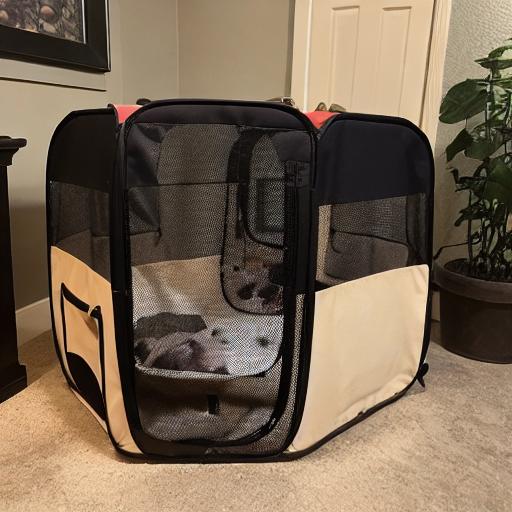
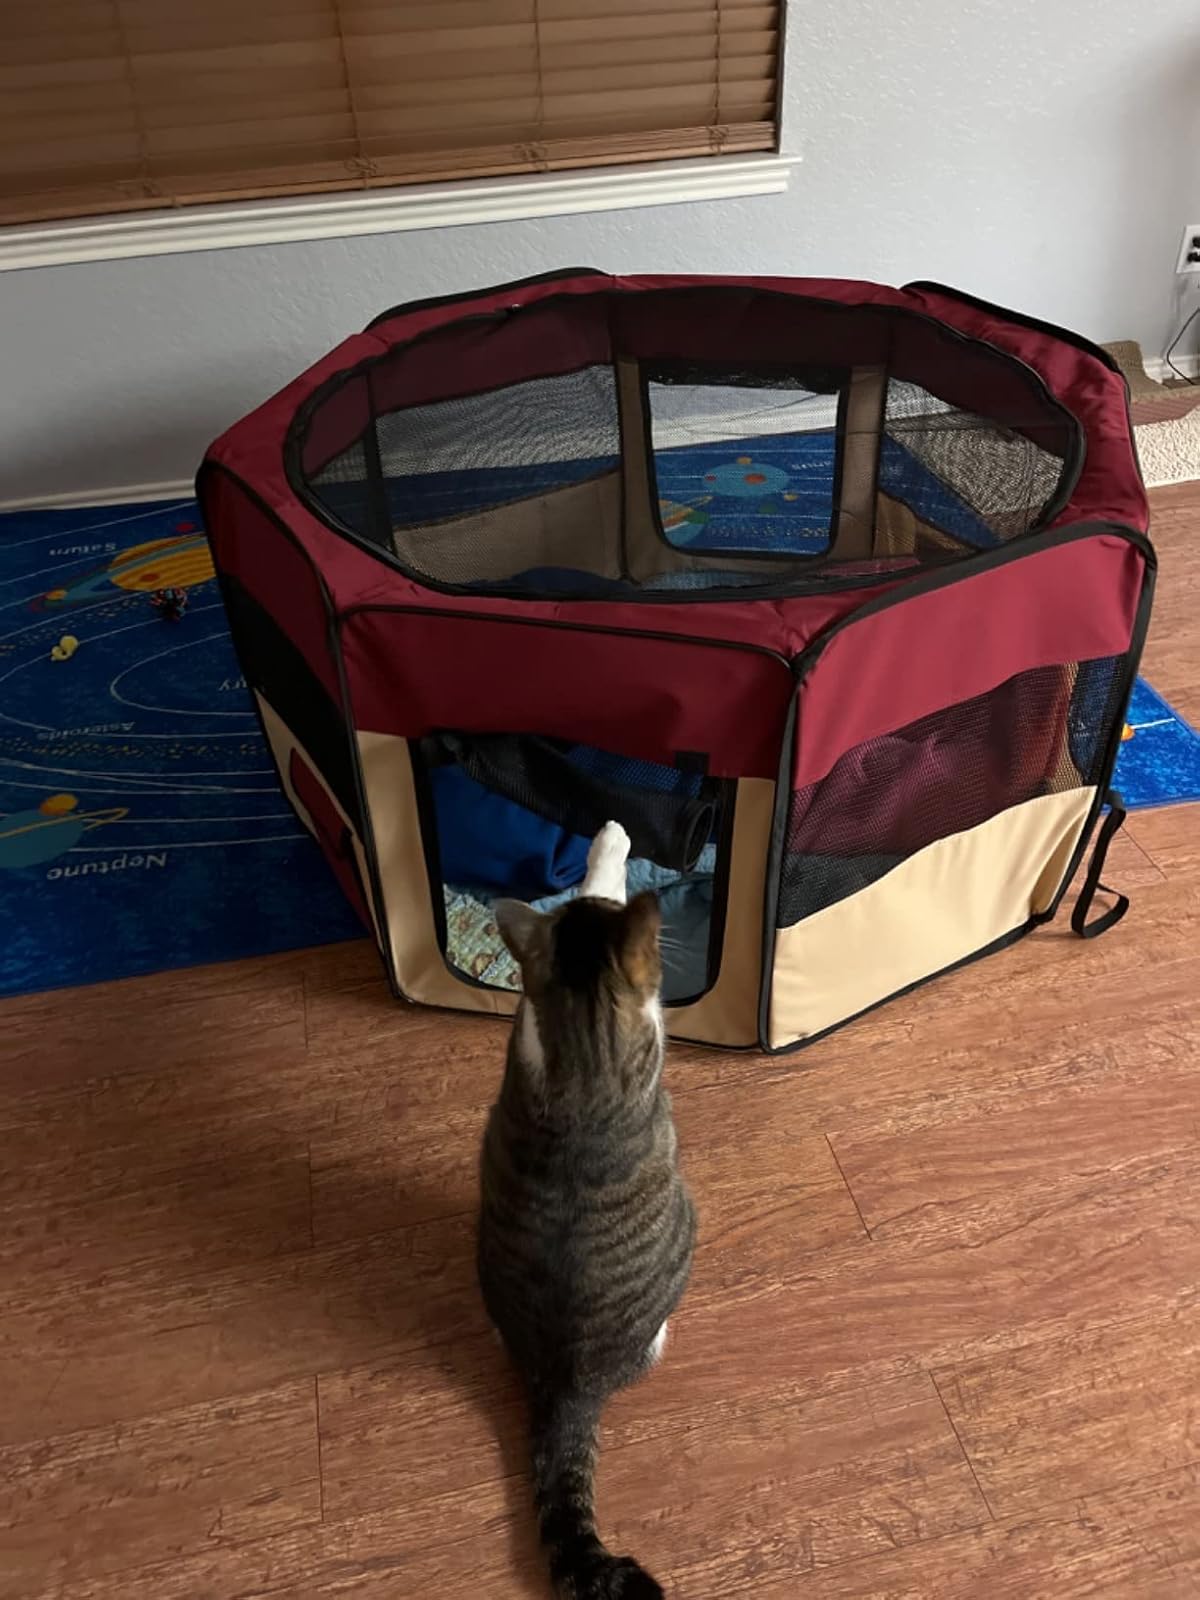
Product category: items_kennel
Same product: no